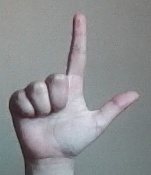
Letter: laam